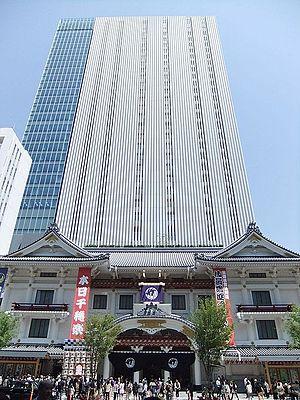
Kadokawa Corporation, anciennement connu Kadokawa Dwango Corporation, est un conglomérat médiatique japonais qui est issu de la fusion de la Kadokawa Corporation originelle et Dwango Co., Ltd. le 1ᵉʳ octobre 2014.